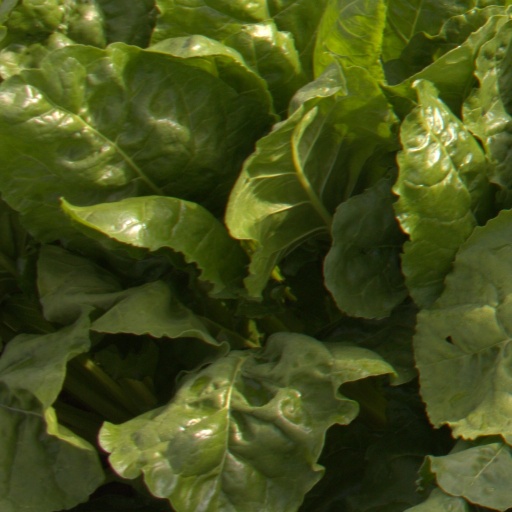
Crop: sugar beet